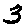
Label: 3